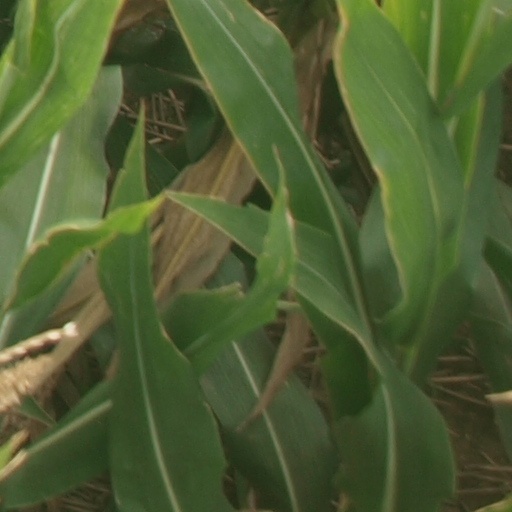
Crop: maize; corn